Geraldine Valentino-Smith

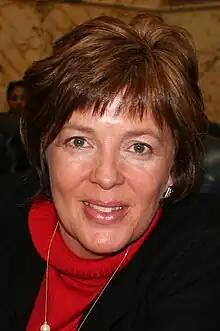

Geraldine Valentino-Smith (born March 5, 1964) is an American politician who represented district 23A in the Maryland House of Delegates and a former member of the Bowie City Council.